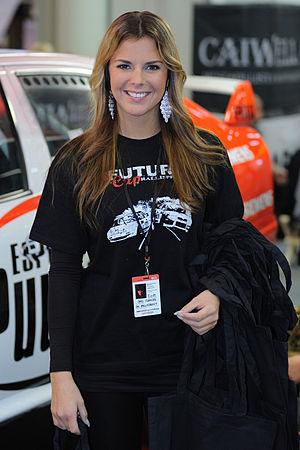
Miss Finlande, est un concours de beauté féminine destiné aux jeunes femmes habitantes et de nationalité finlandaise. Il est tenu depuis 1931 pour désigner la représentante de la Finlande, dont la lauréate présente le pays aux concours internationaux: Miss Univers, Miss Monde, Miss Europe, Miss International, Miss Scandinavie et Miss Mer Baltique.